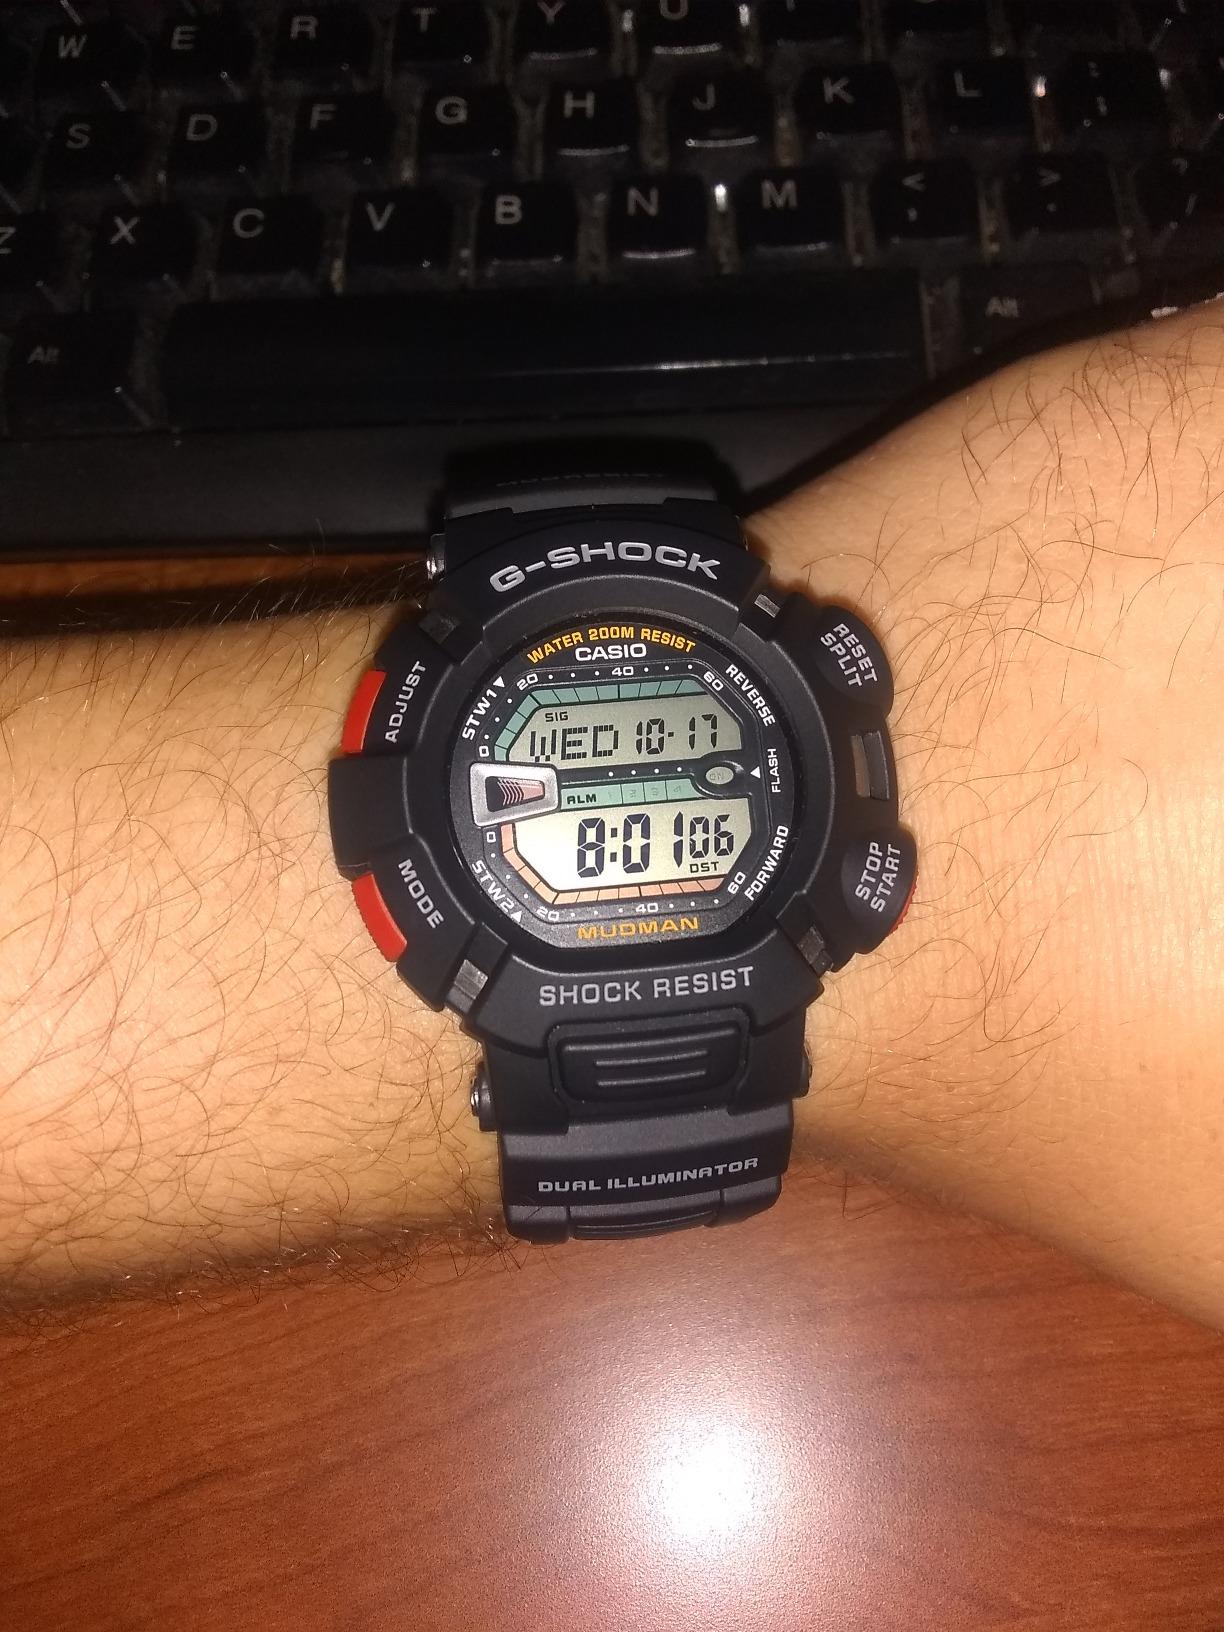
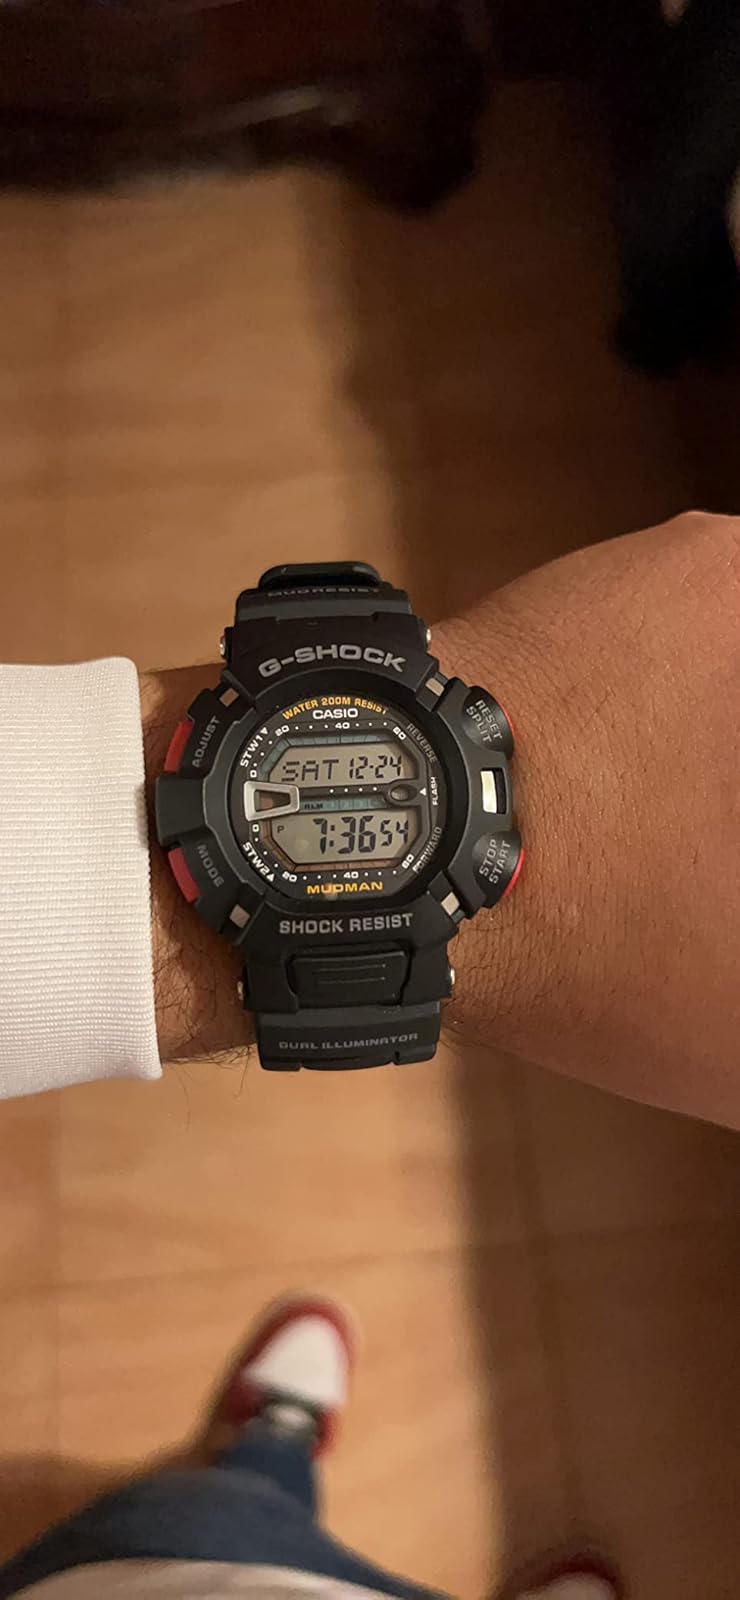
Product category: accessories_watch
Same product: yes